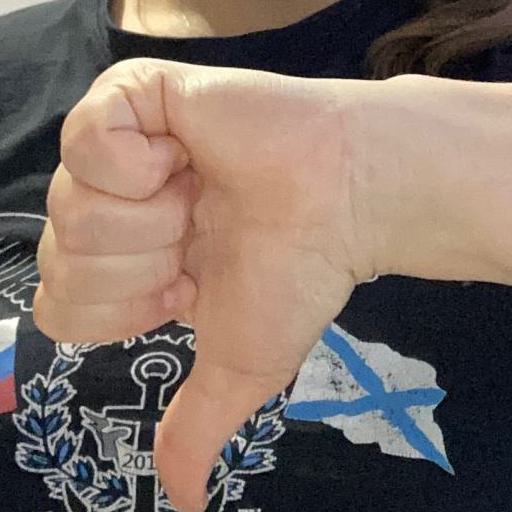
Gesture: dislike